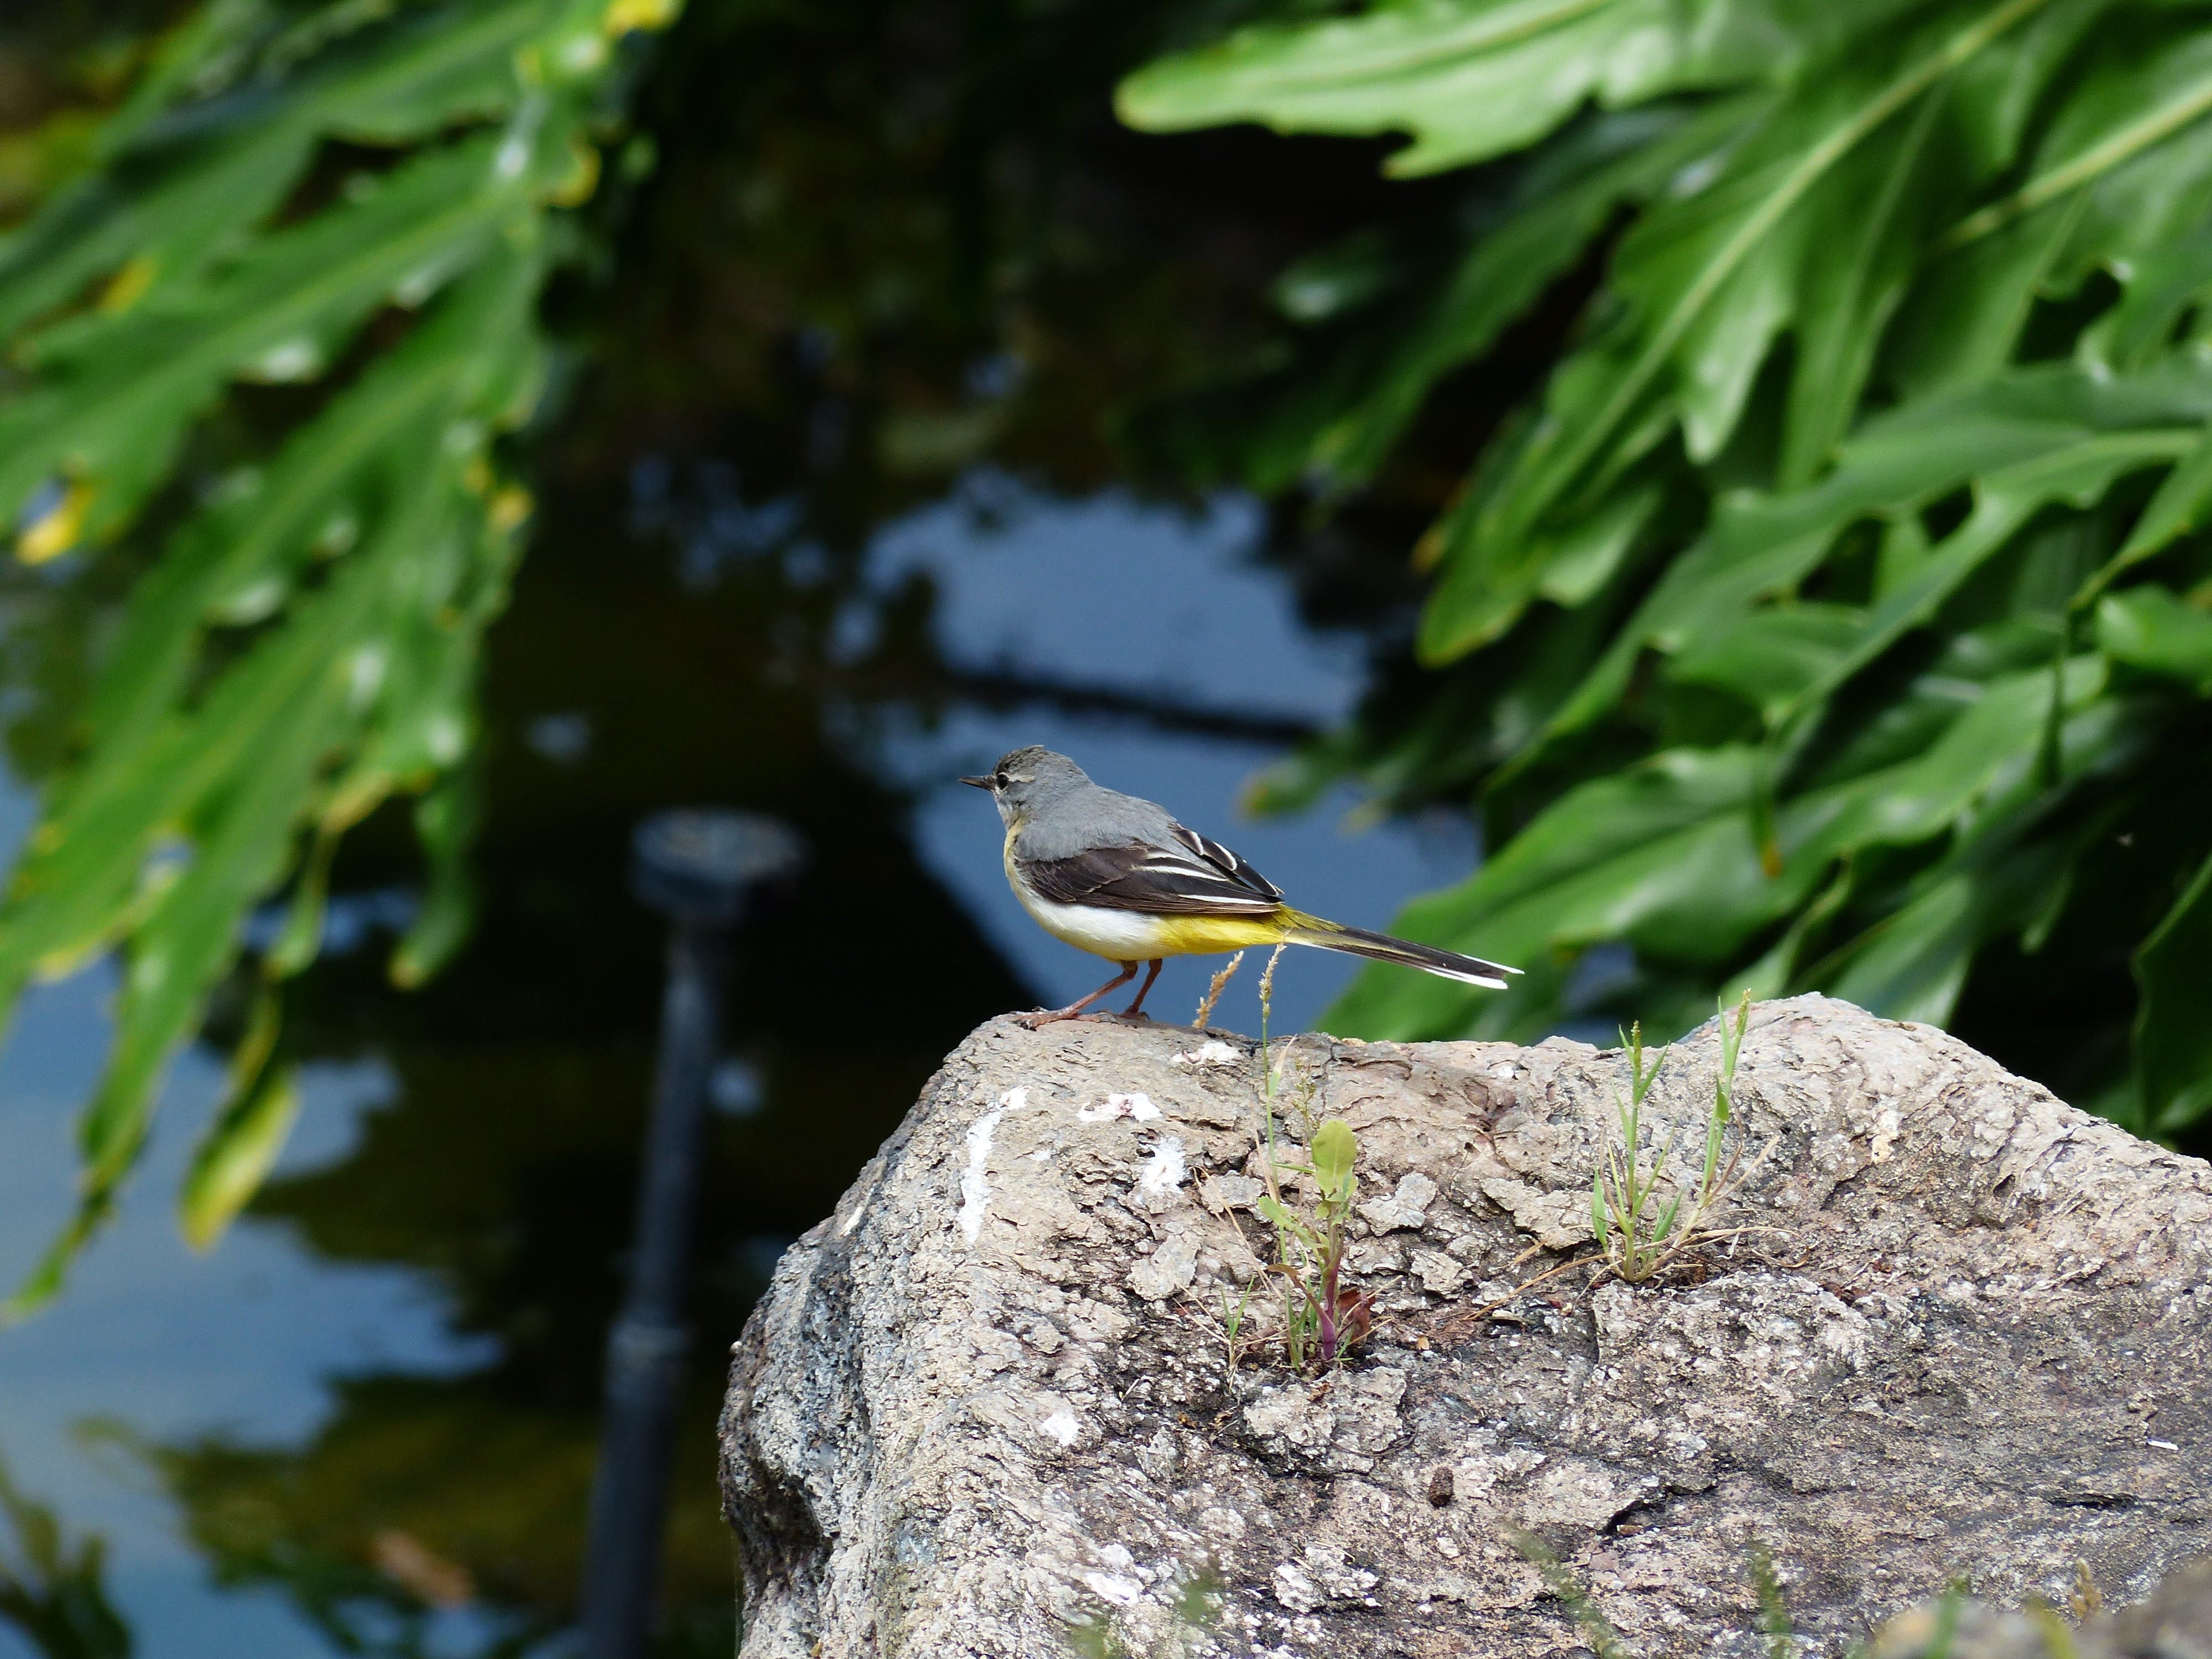
tree, nature, branch, bird, white, leaf, wildlife, green, beak, yellow, fauna, songbird, grey, vertebrate, stilt, old world flycatcher, perching bird, grey wagtail, pieper, motacillidae, motacilla cinerea, mountain stilt, langschw nzig